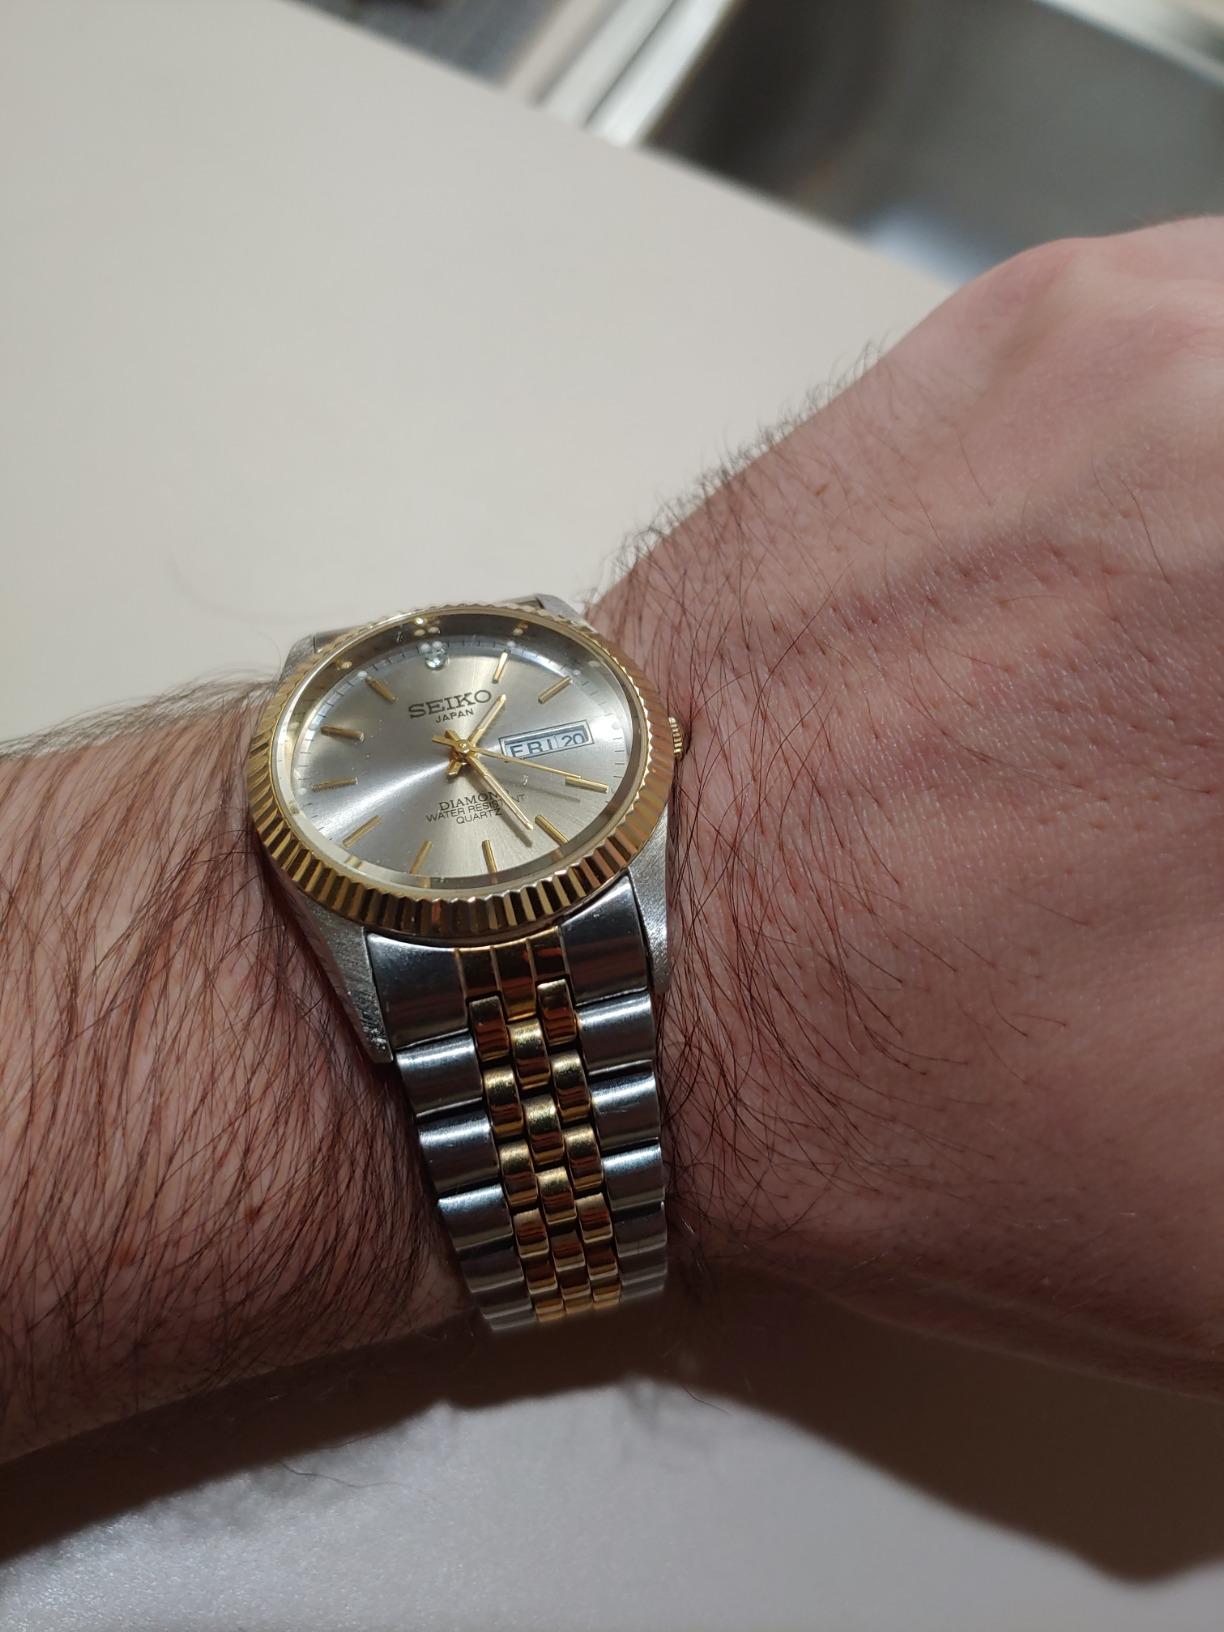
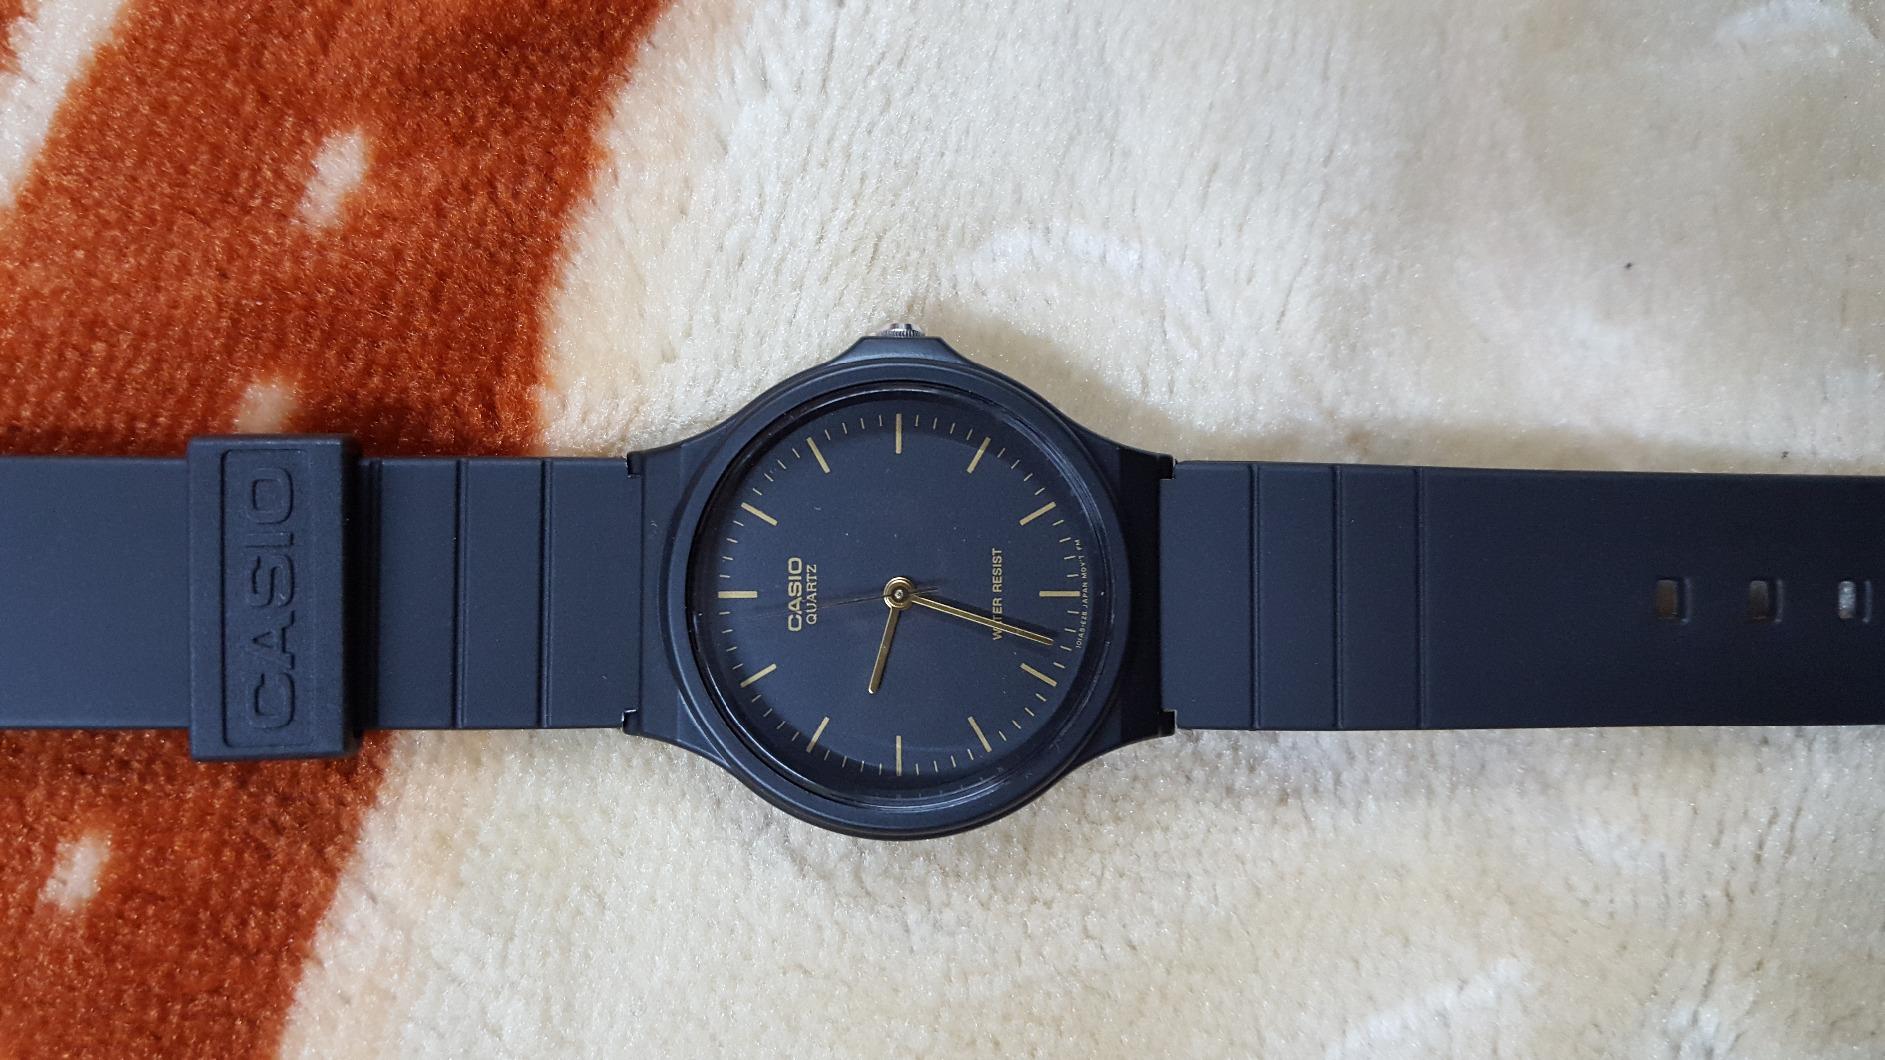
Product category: accessories_watch
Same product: no